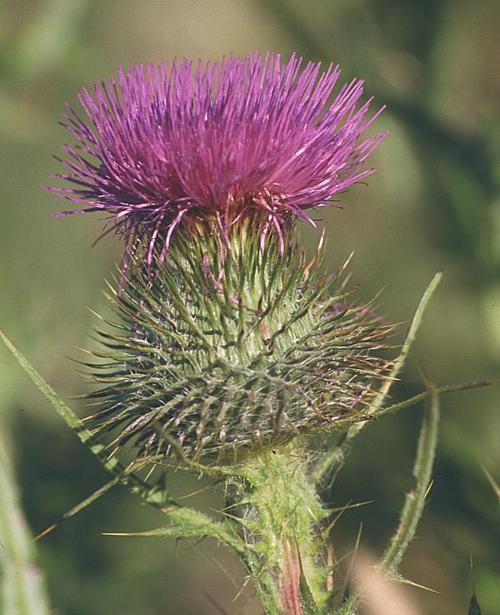
Label: spear thistle